Fleet services

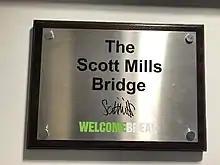
The Scott Mills Bridge plaque

The Scott Mills Bridge was officially named on 16 March 2016. The naming followed a campaign by the Scott Mills Show's co-presenter Chris Stark to get things named after the BBC Radio 1 presenter. A plaque was unveiled at the site by Stark.